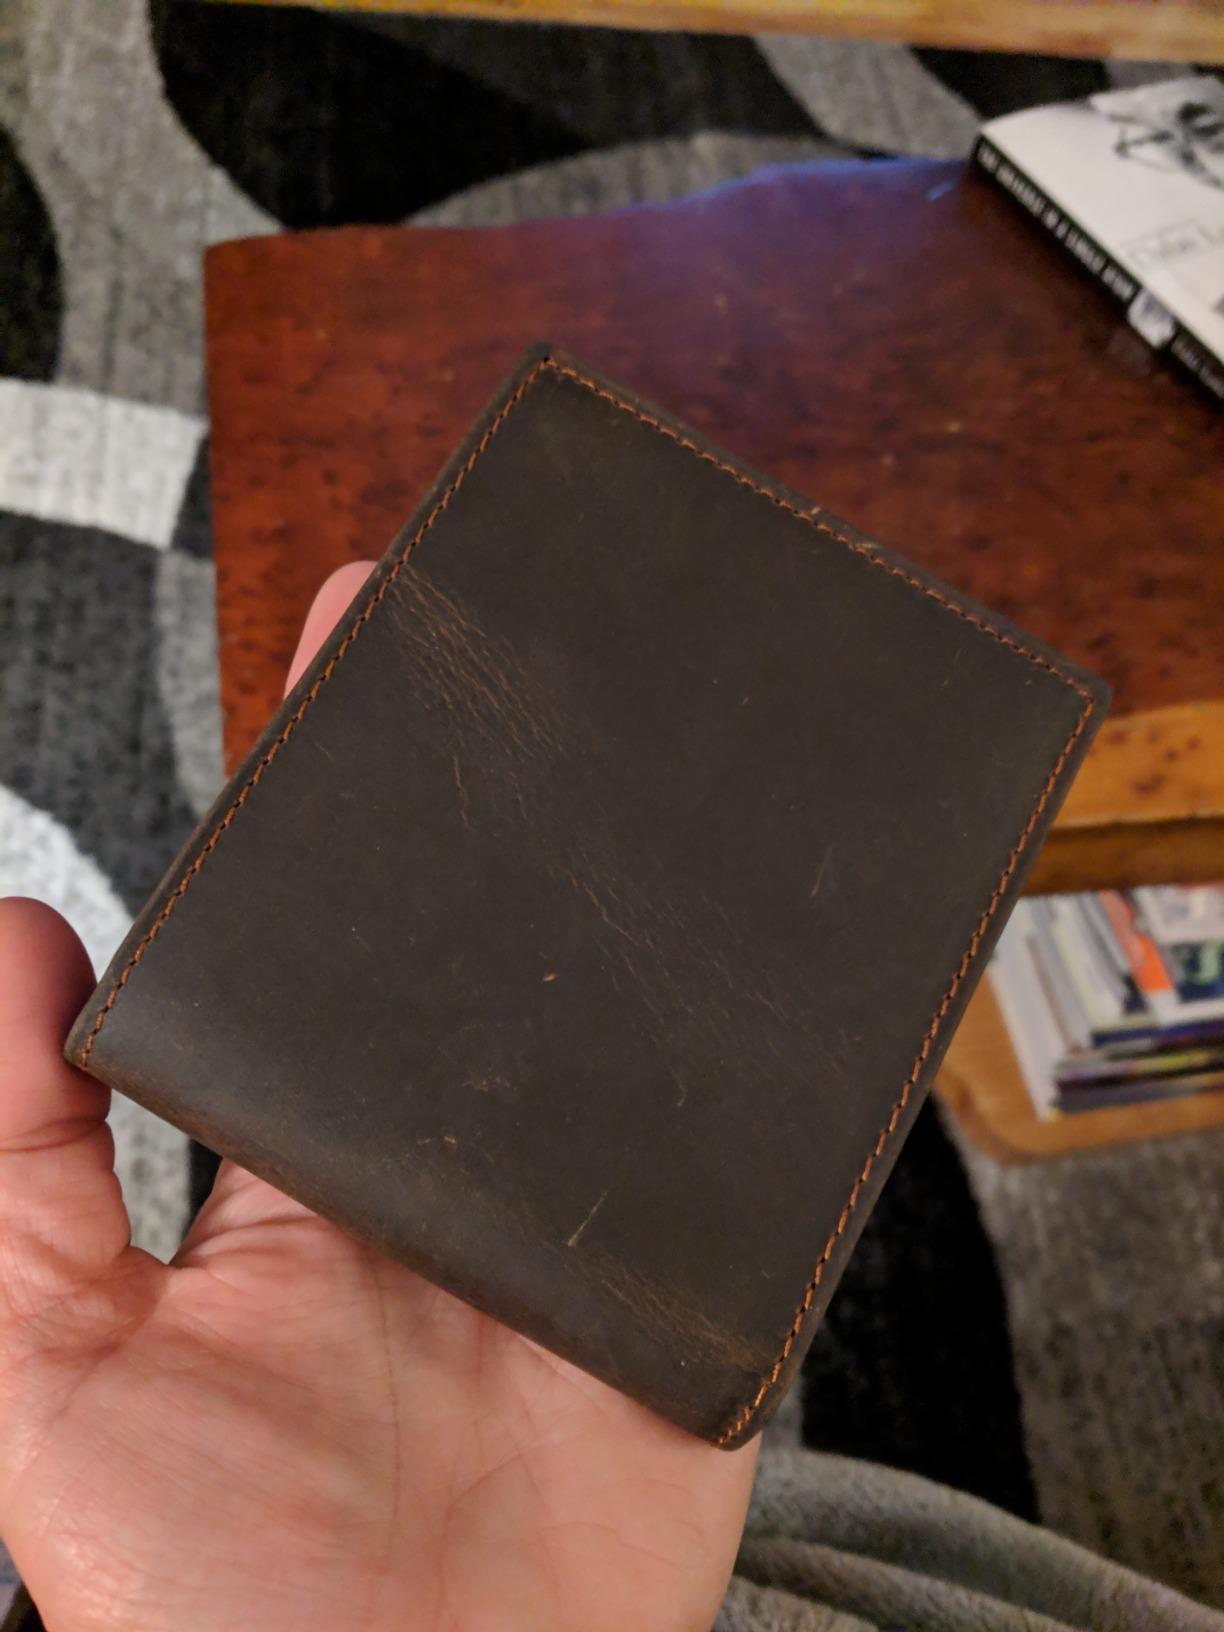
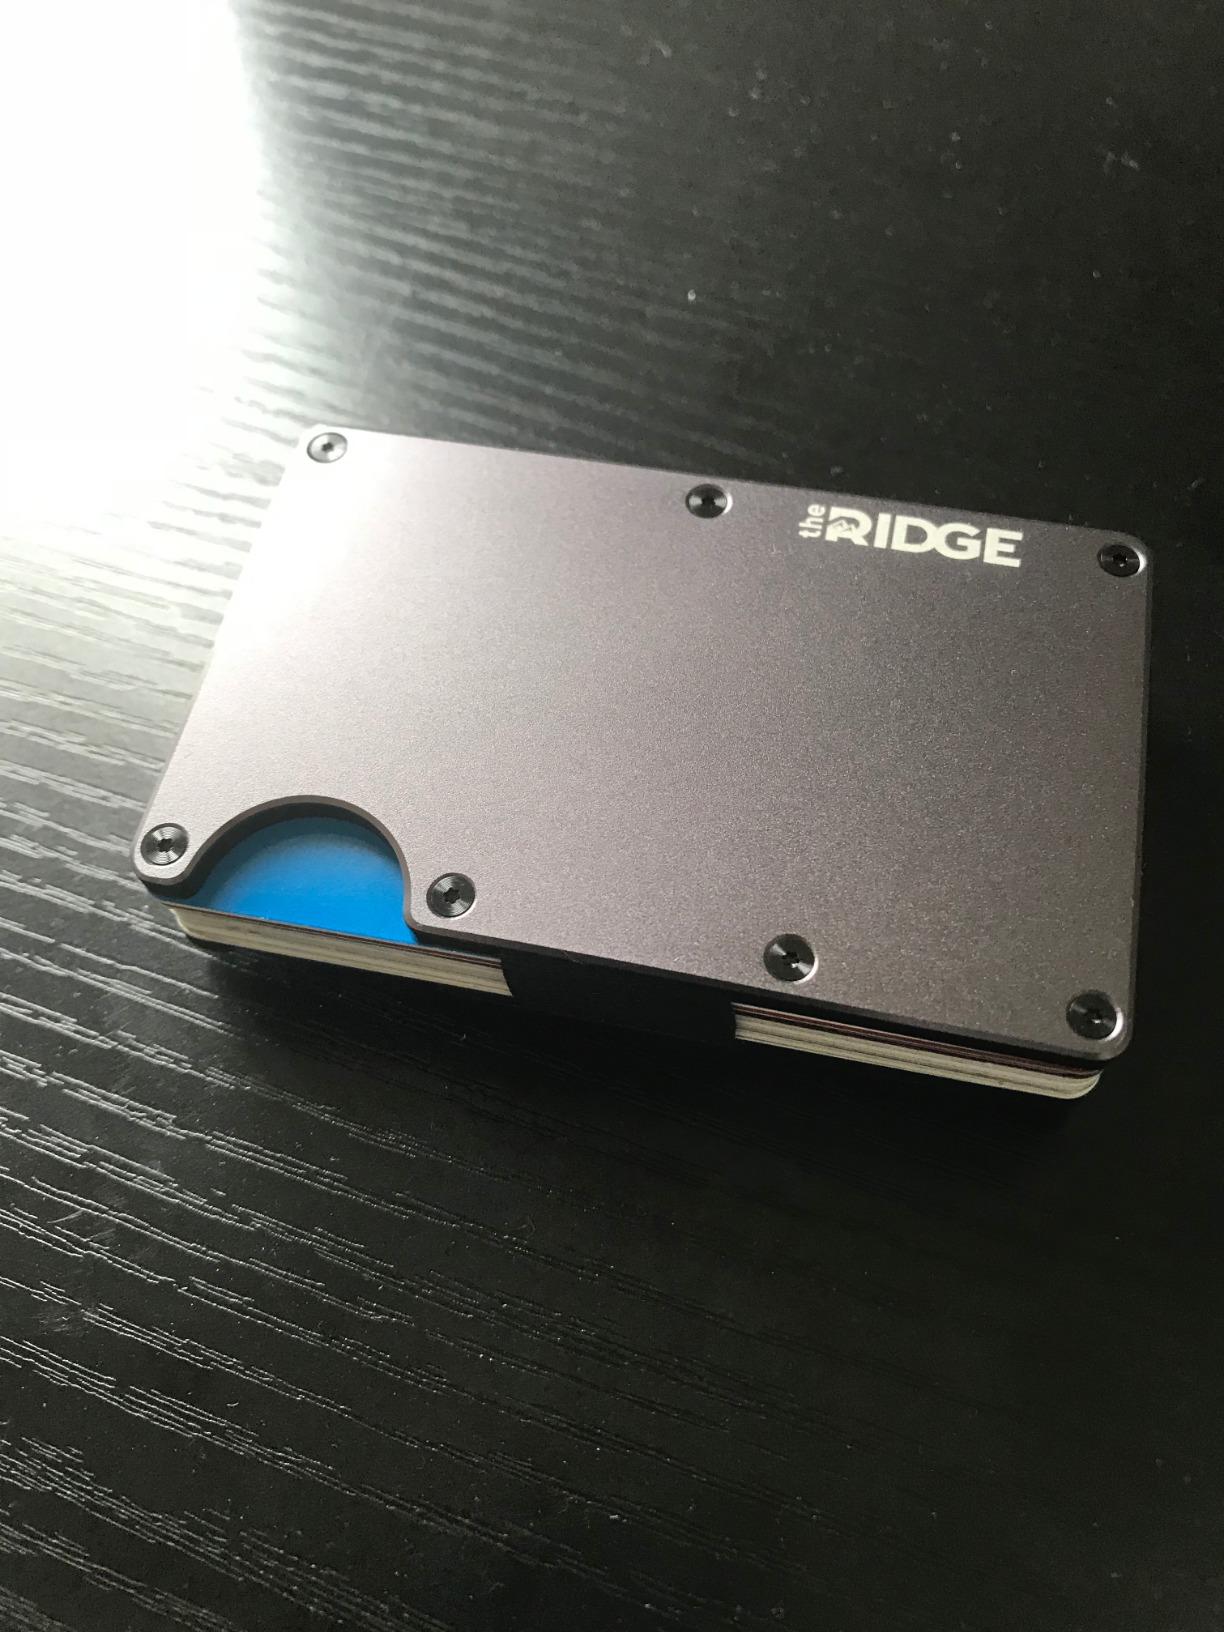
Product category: accessories_wallet
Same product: no